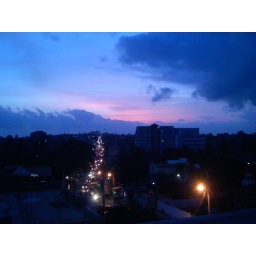
blue defined in the sky